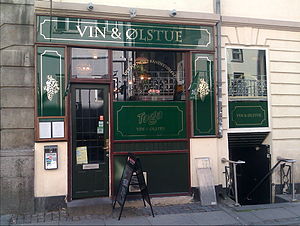
Toga Vinstue
Indgangen til Toga i 2013.
Toga Vinstue er et værtshus i Store Kirkestræde 3 i Københavns indre by, ikke langt fra Christiansborg.